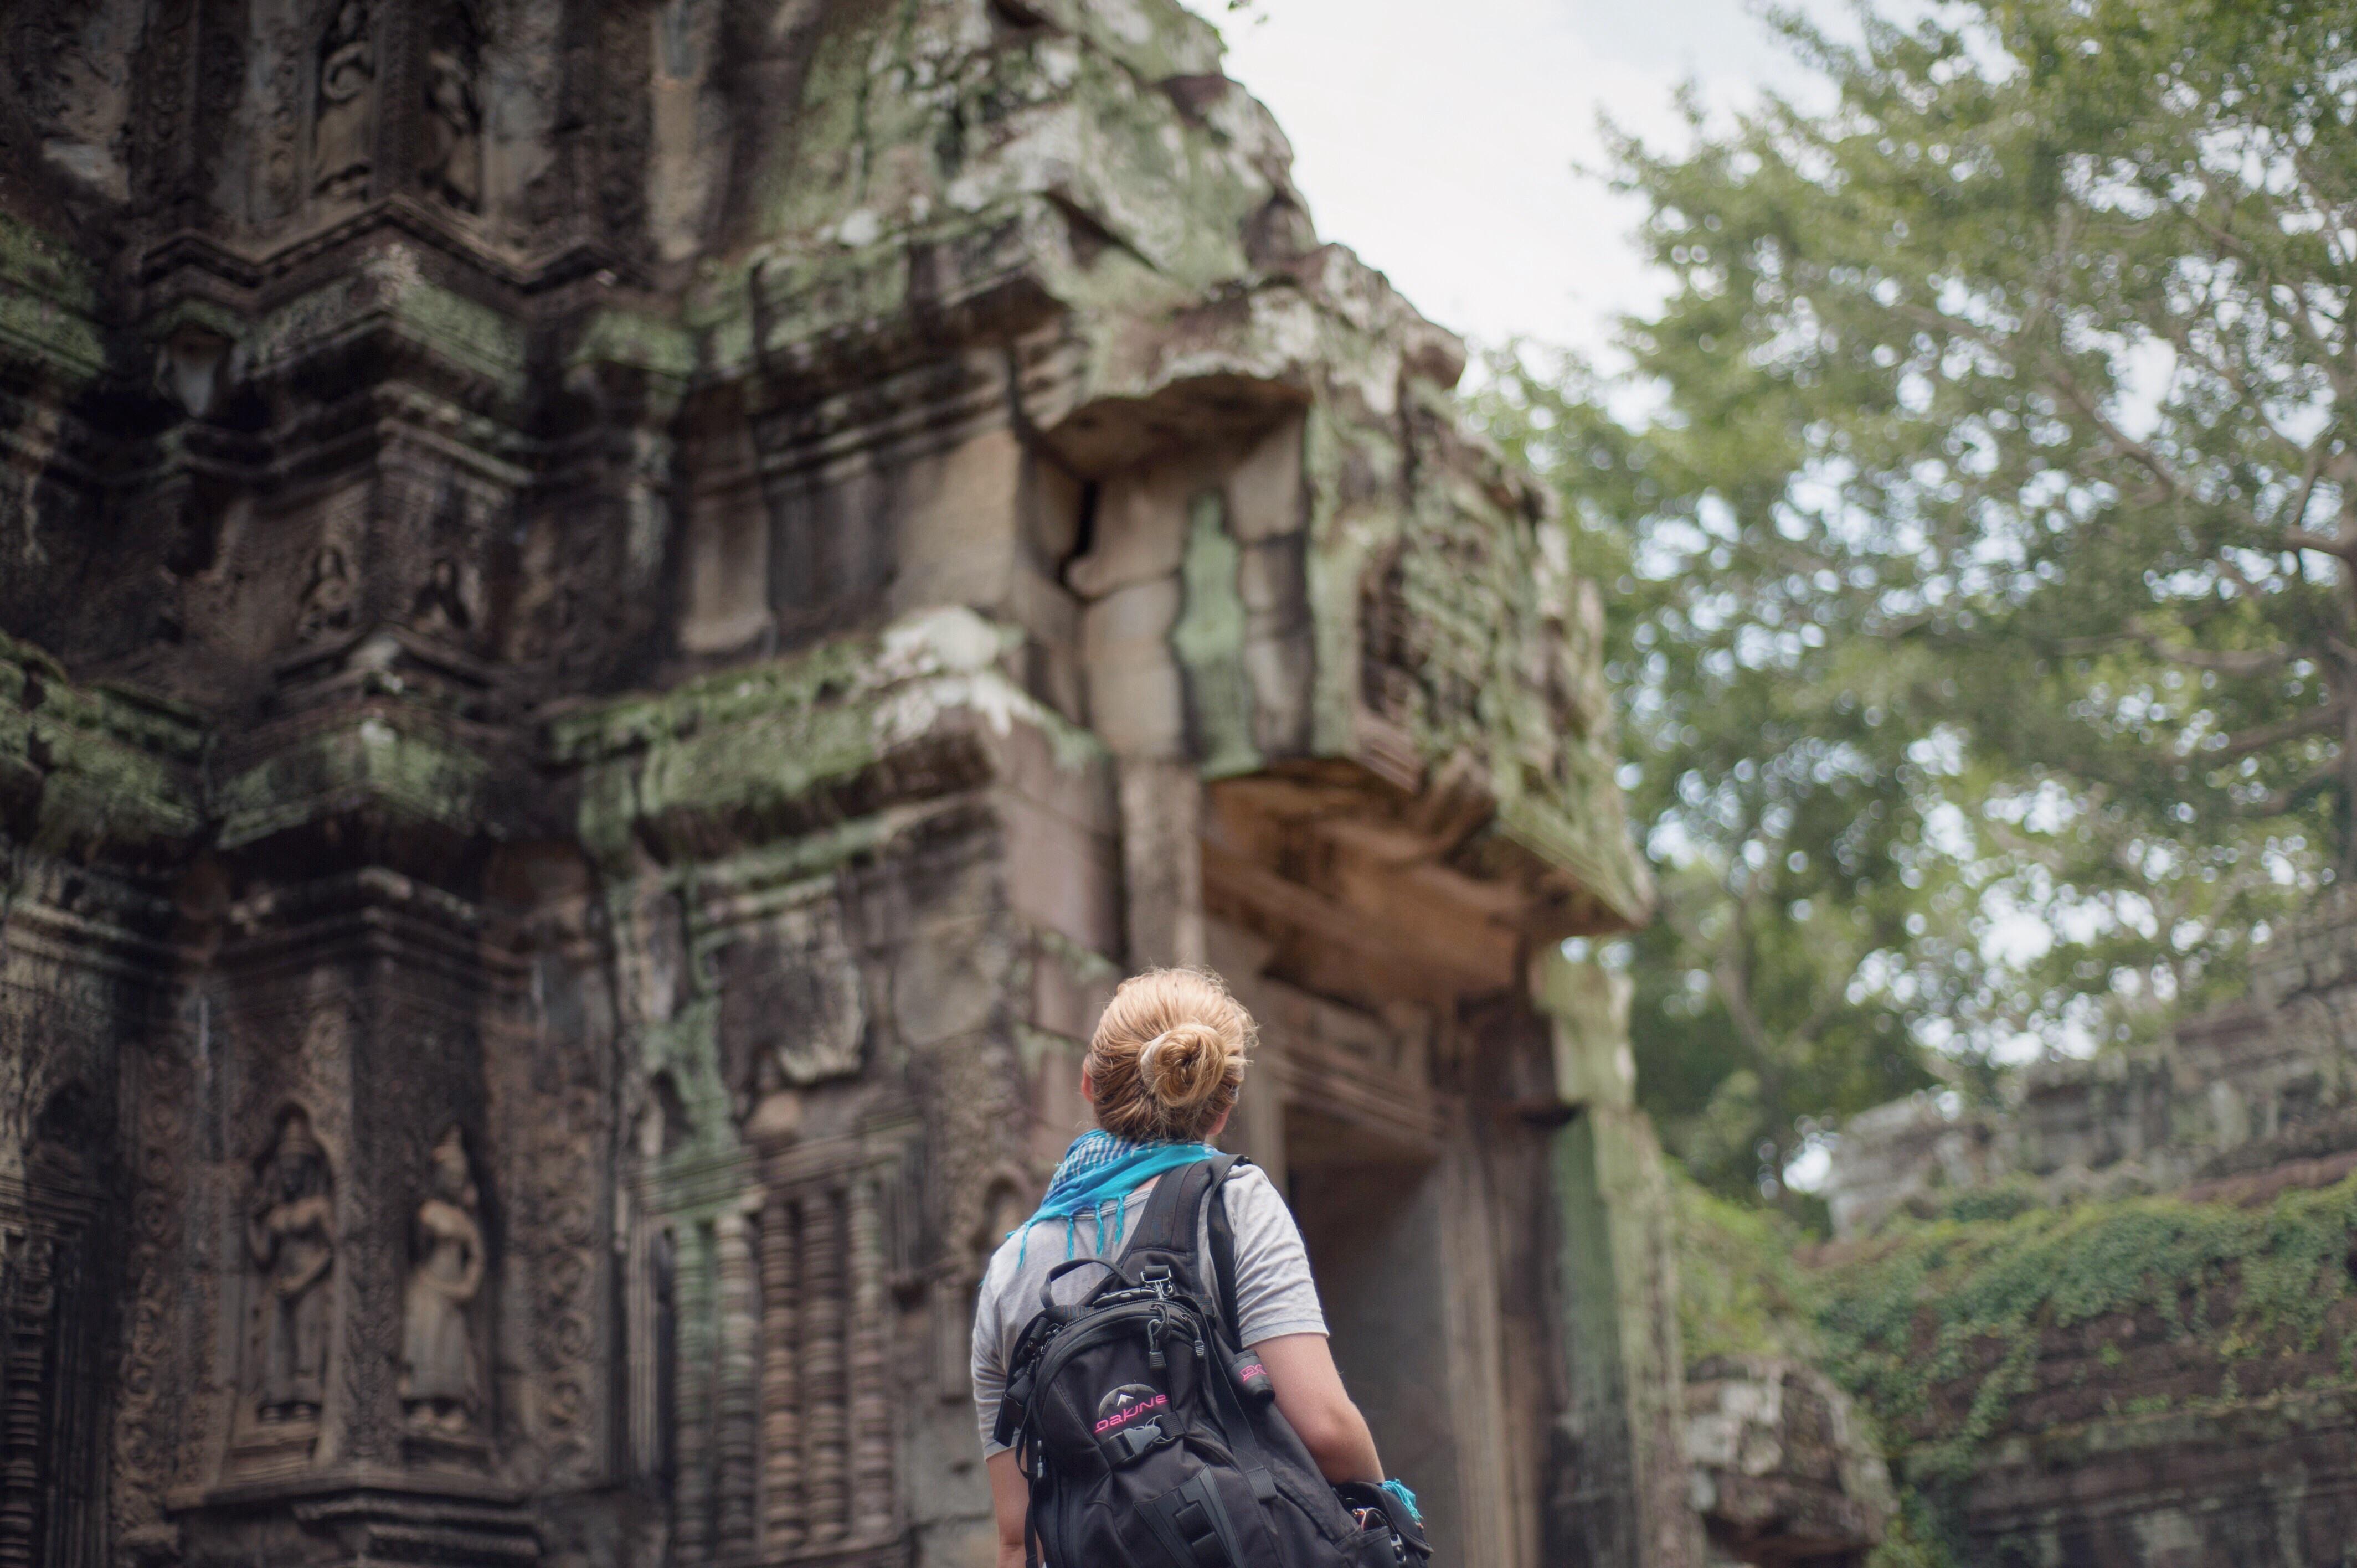
person, architecture, girl, woman, vintage, backpack, building, stone, monument, tourist, travel, statue, tourism, place of worship, close up, trees, outdoors, focus, temple, ruins, adult, traveller, tours, ancient history, Mossy rocks